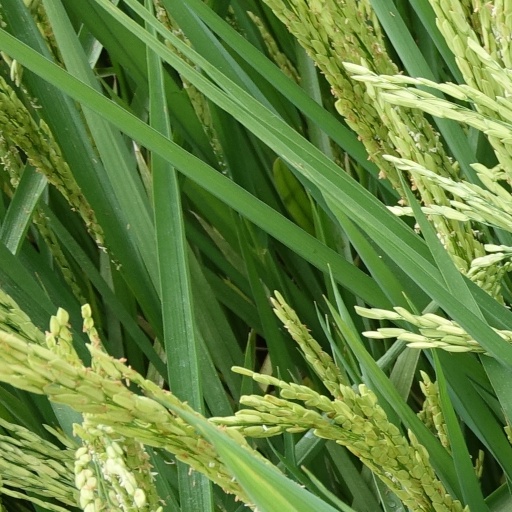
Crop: rice